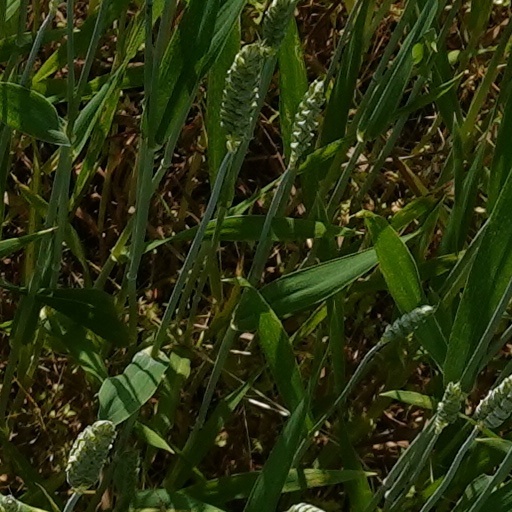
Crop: wheat